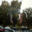
Label: willow_tree